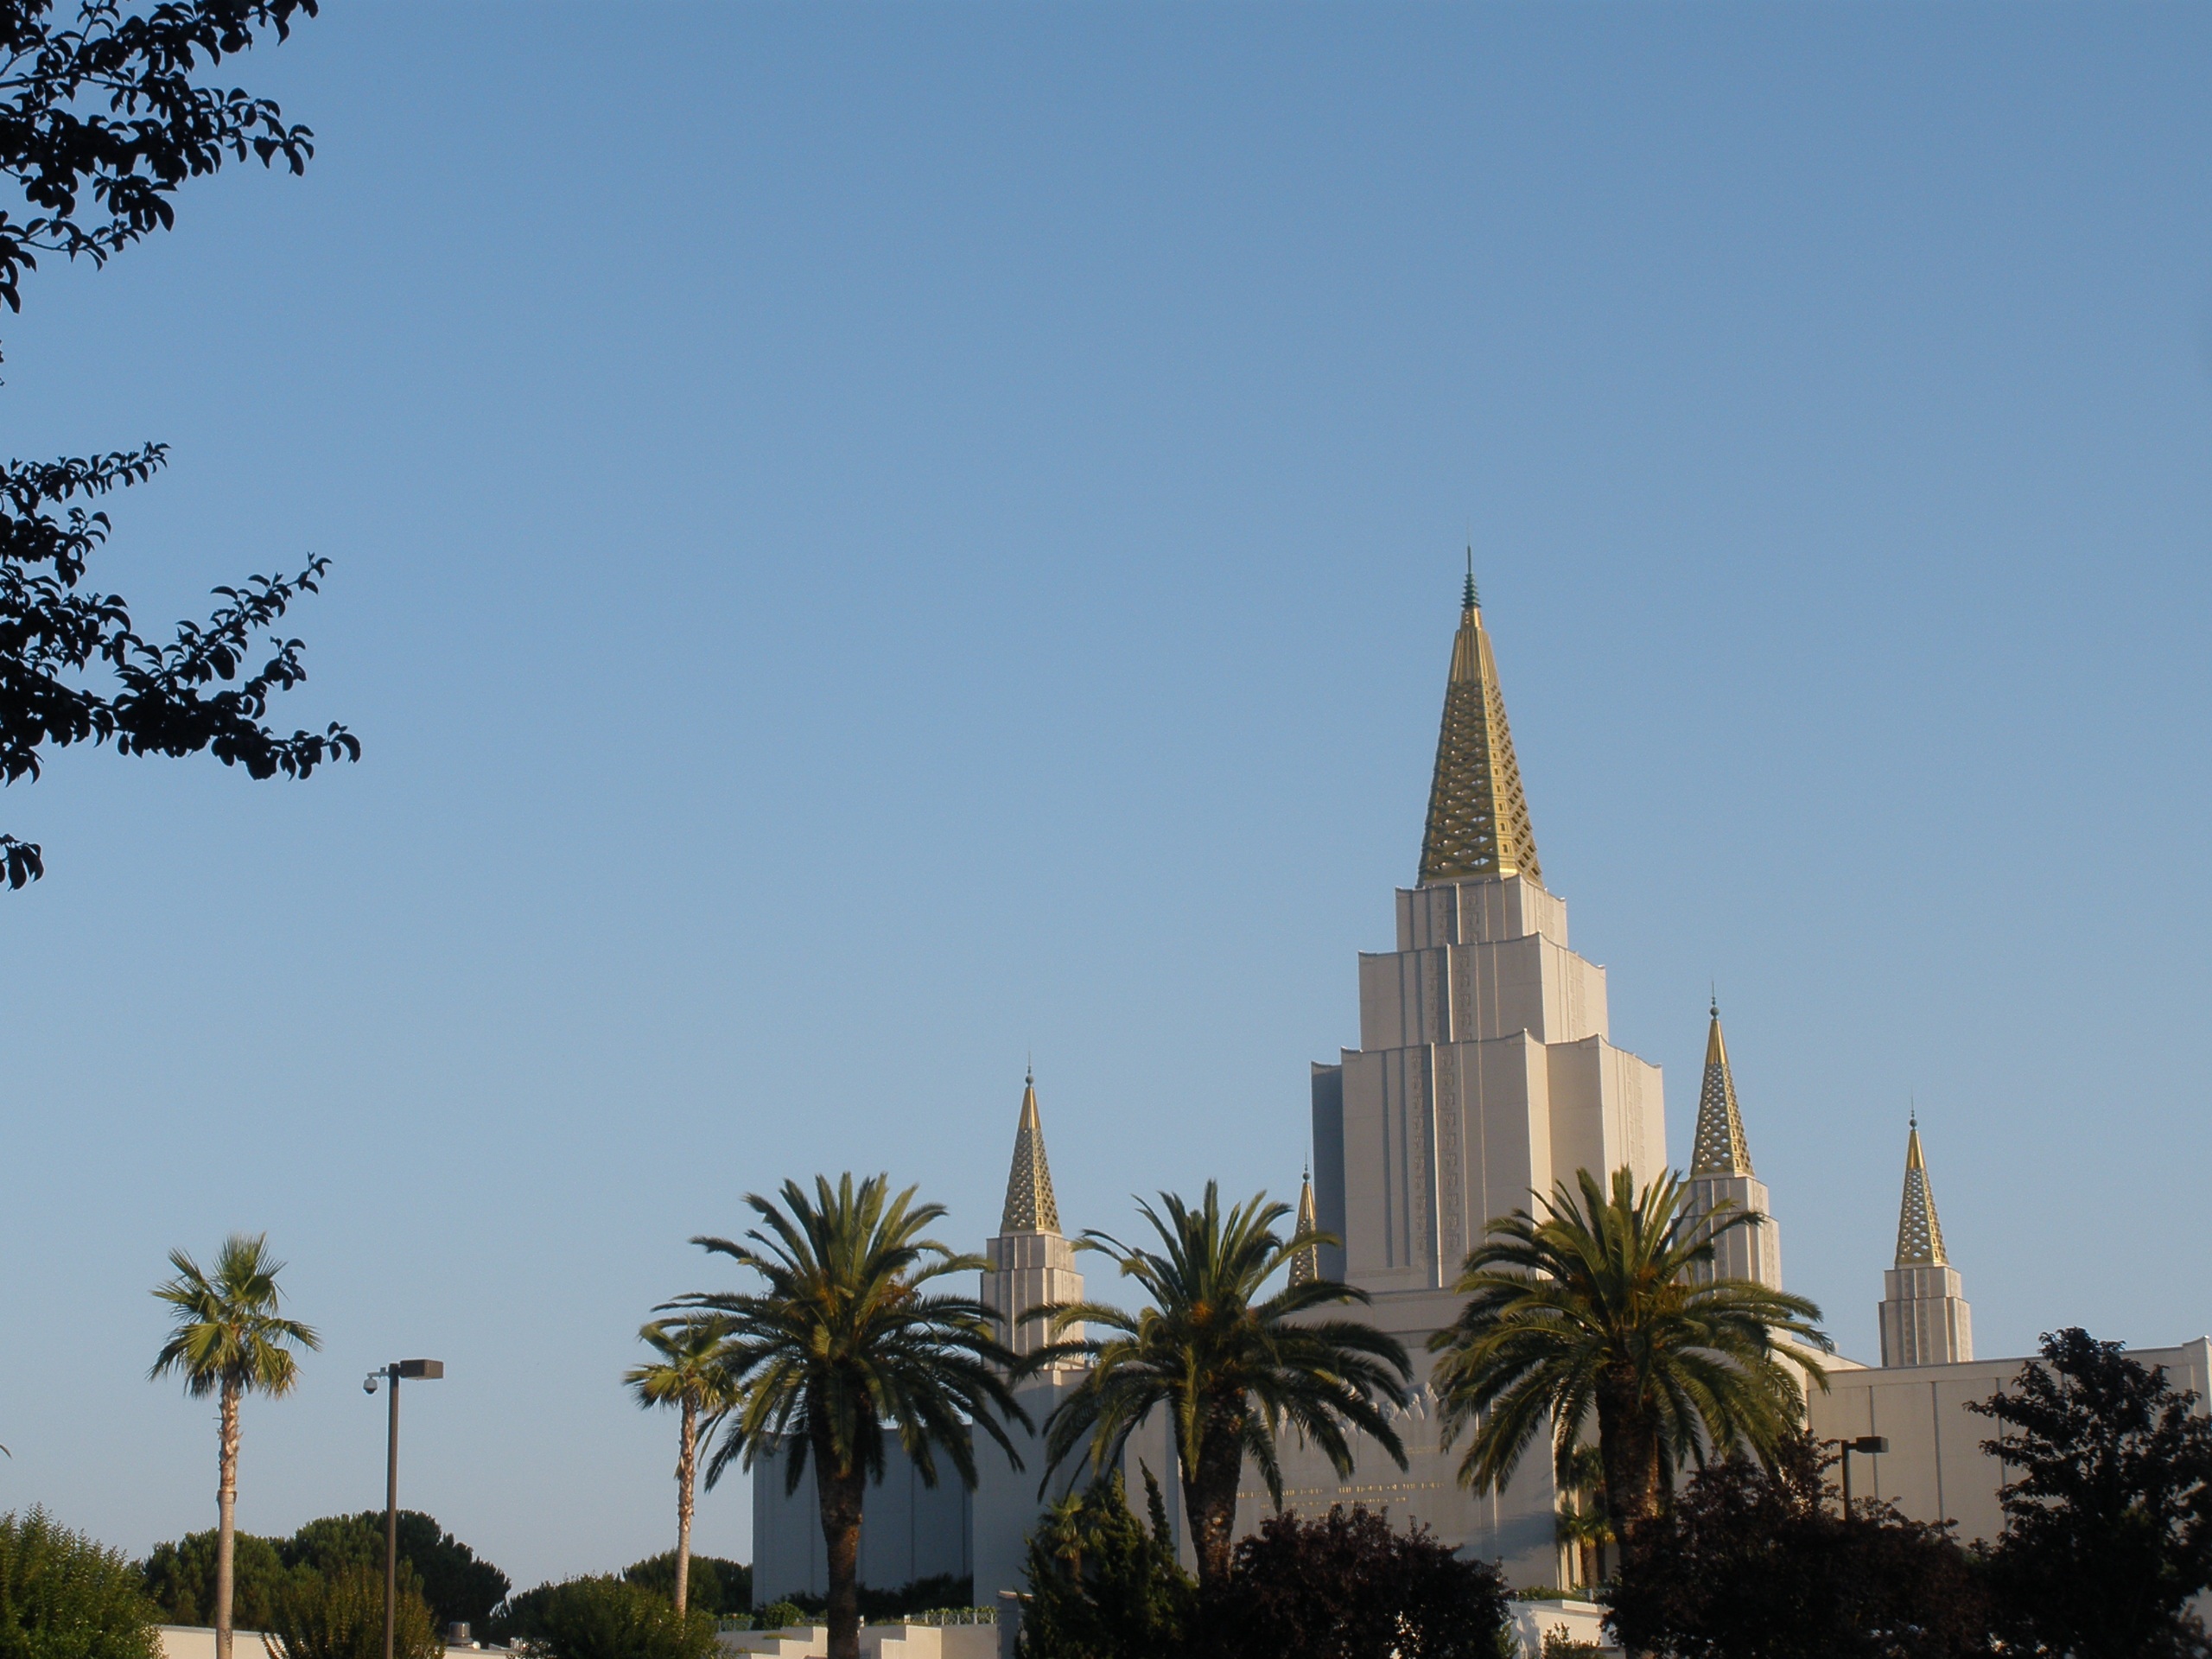
tree, architecture, building, tower, palm, religion, landmark, church, tourism, california, place of worship, trees, gold, temple, spire, faith, tall, christianity, worship, oakland, spirituality, mormon, moroni, visible, arecales